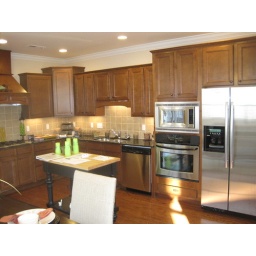
View of kitchen with under cabinet lights, stainless steel appliances, tile backsplash, and kitchen island furniture piece.